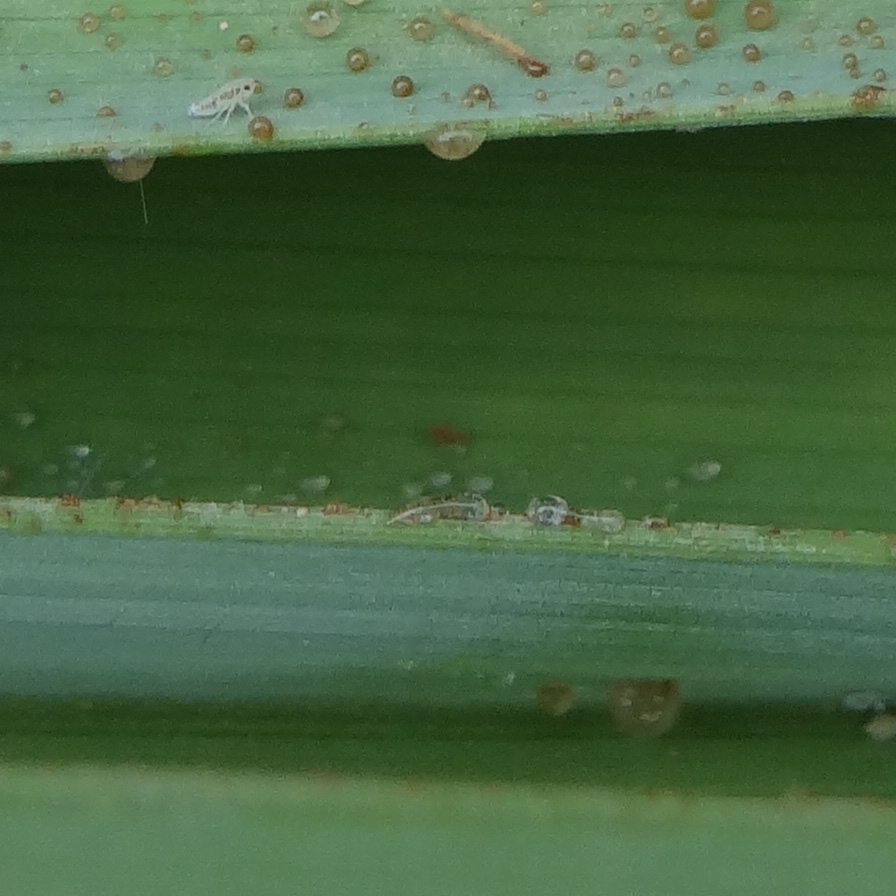
Label: Dubas